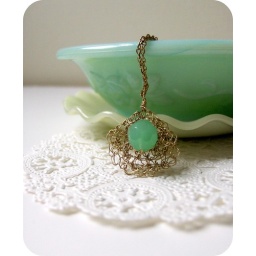
Flat Drop crocheted with green stone attached in the middle.